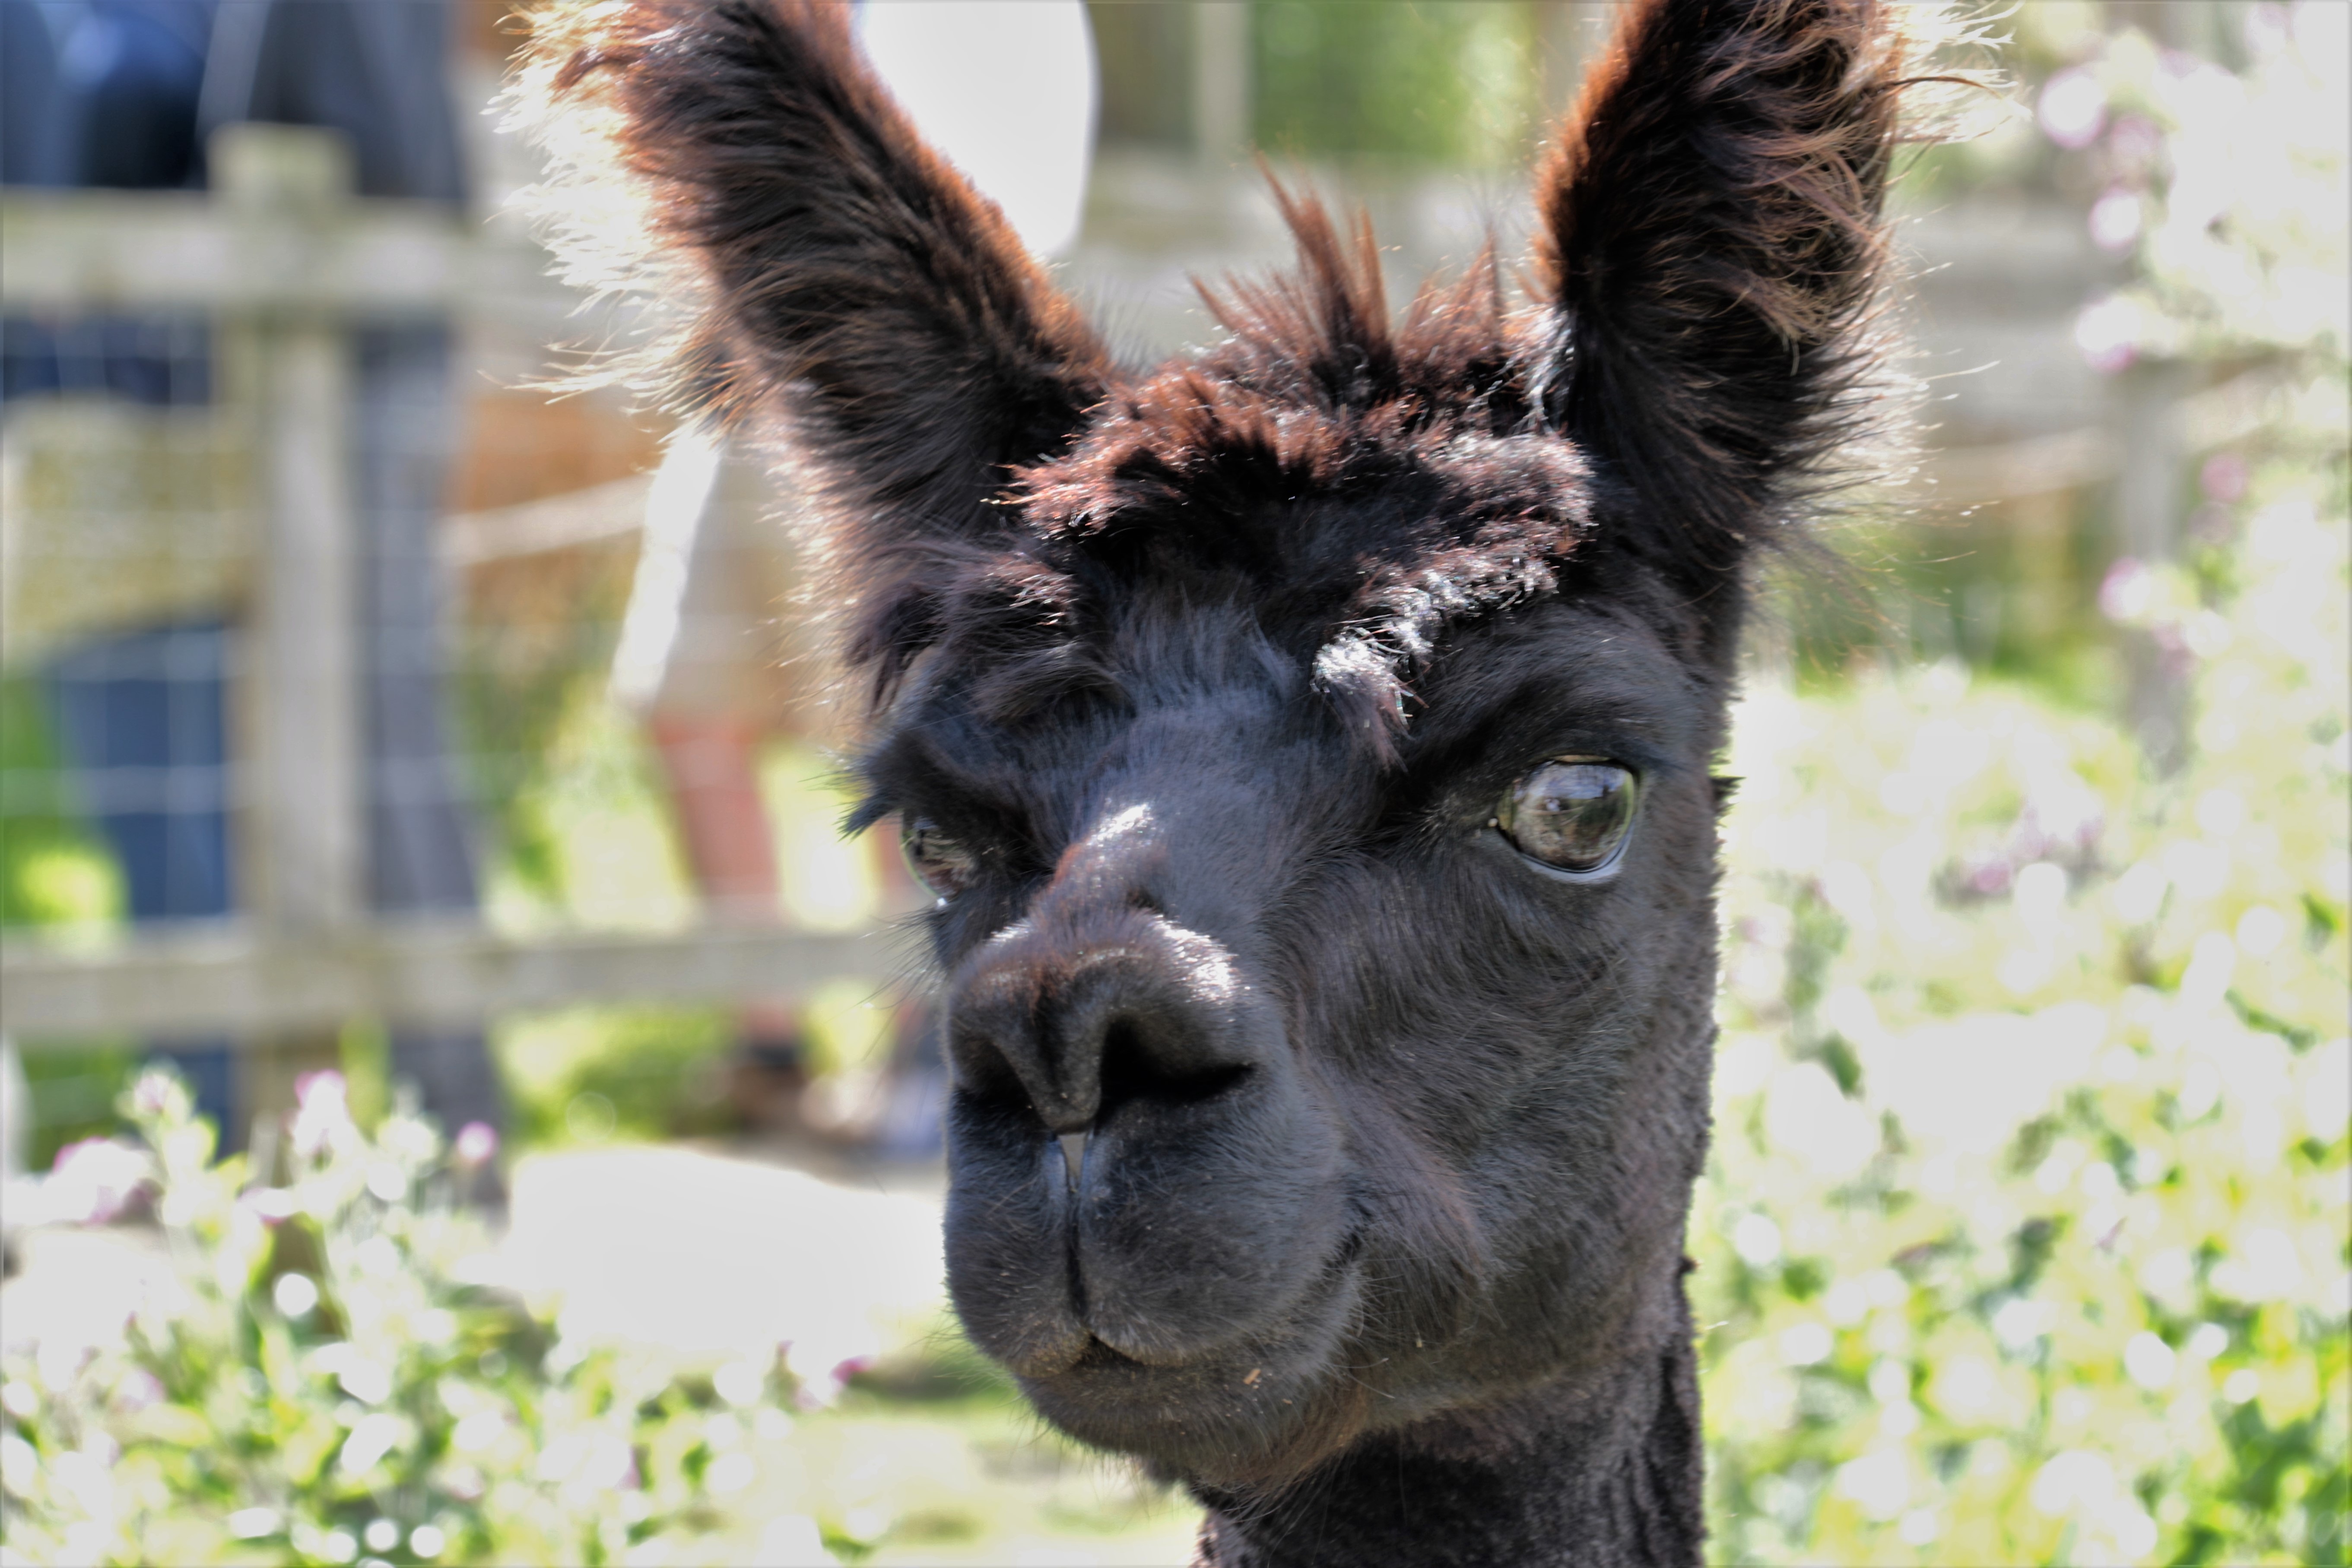
nature, hair, farm, animal, wildlife, fur, portrait, farming, livestock, mammal, wool, fauna, llama, alpaca, face, vertebrate, fleece, pack animal, camel like mammal, horse like mammal